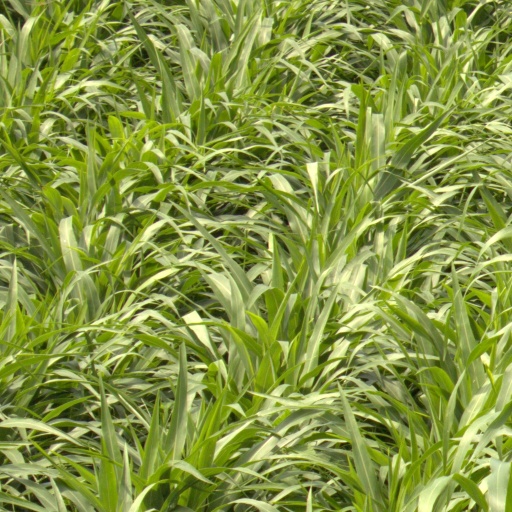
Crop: sorghum